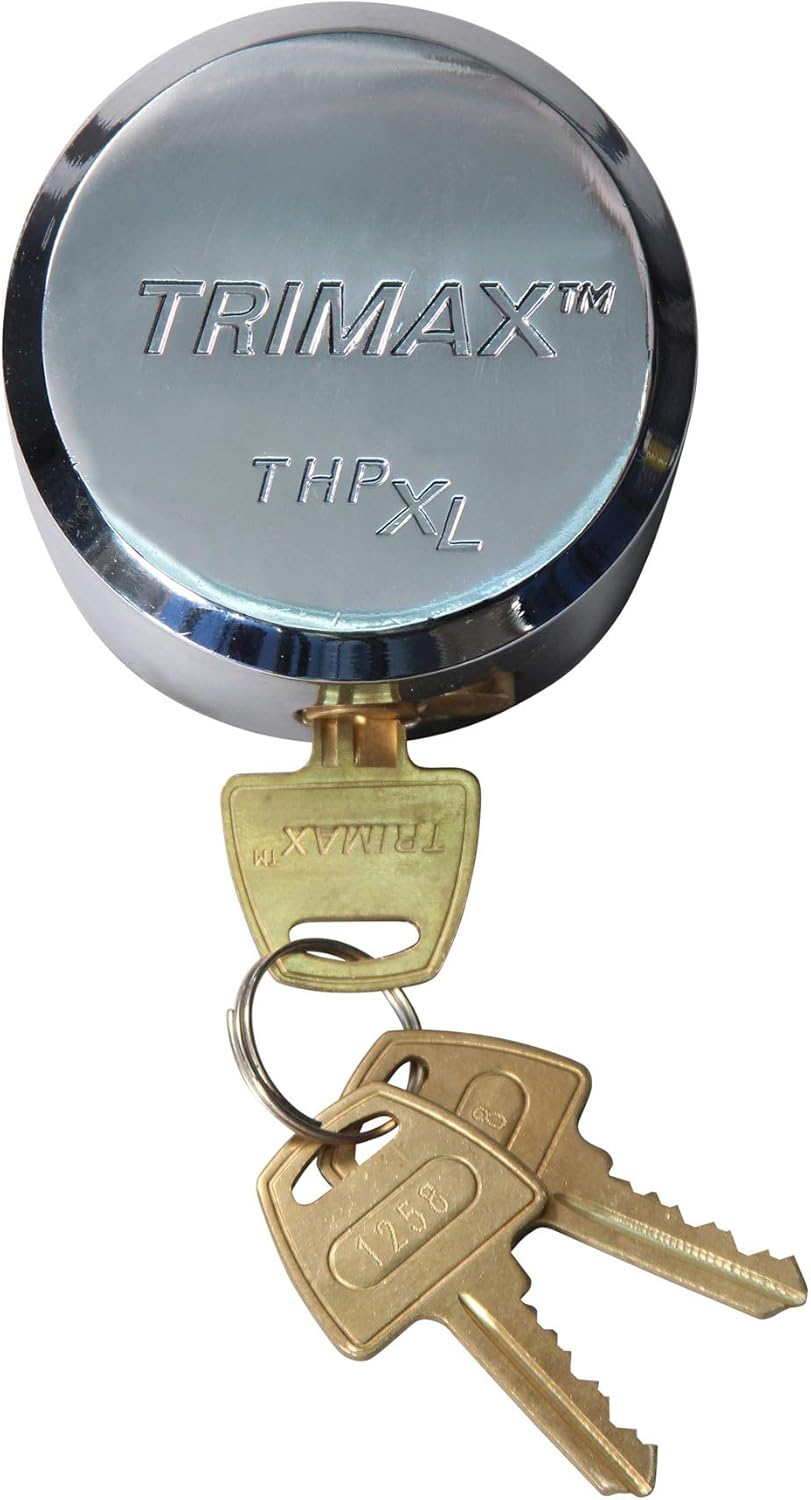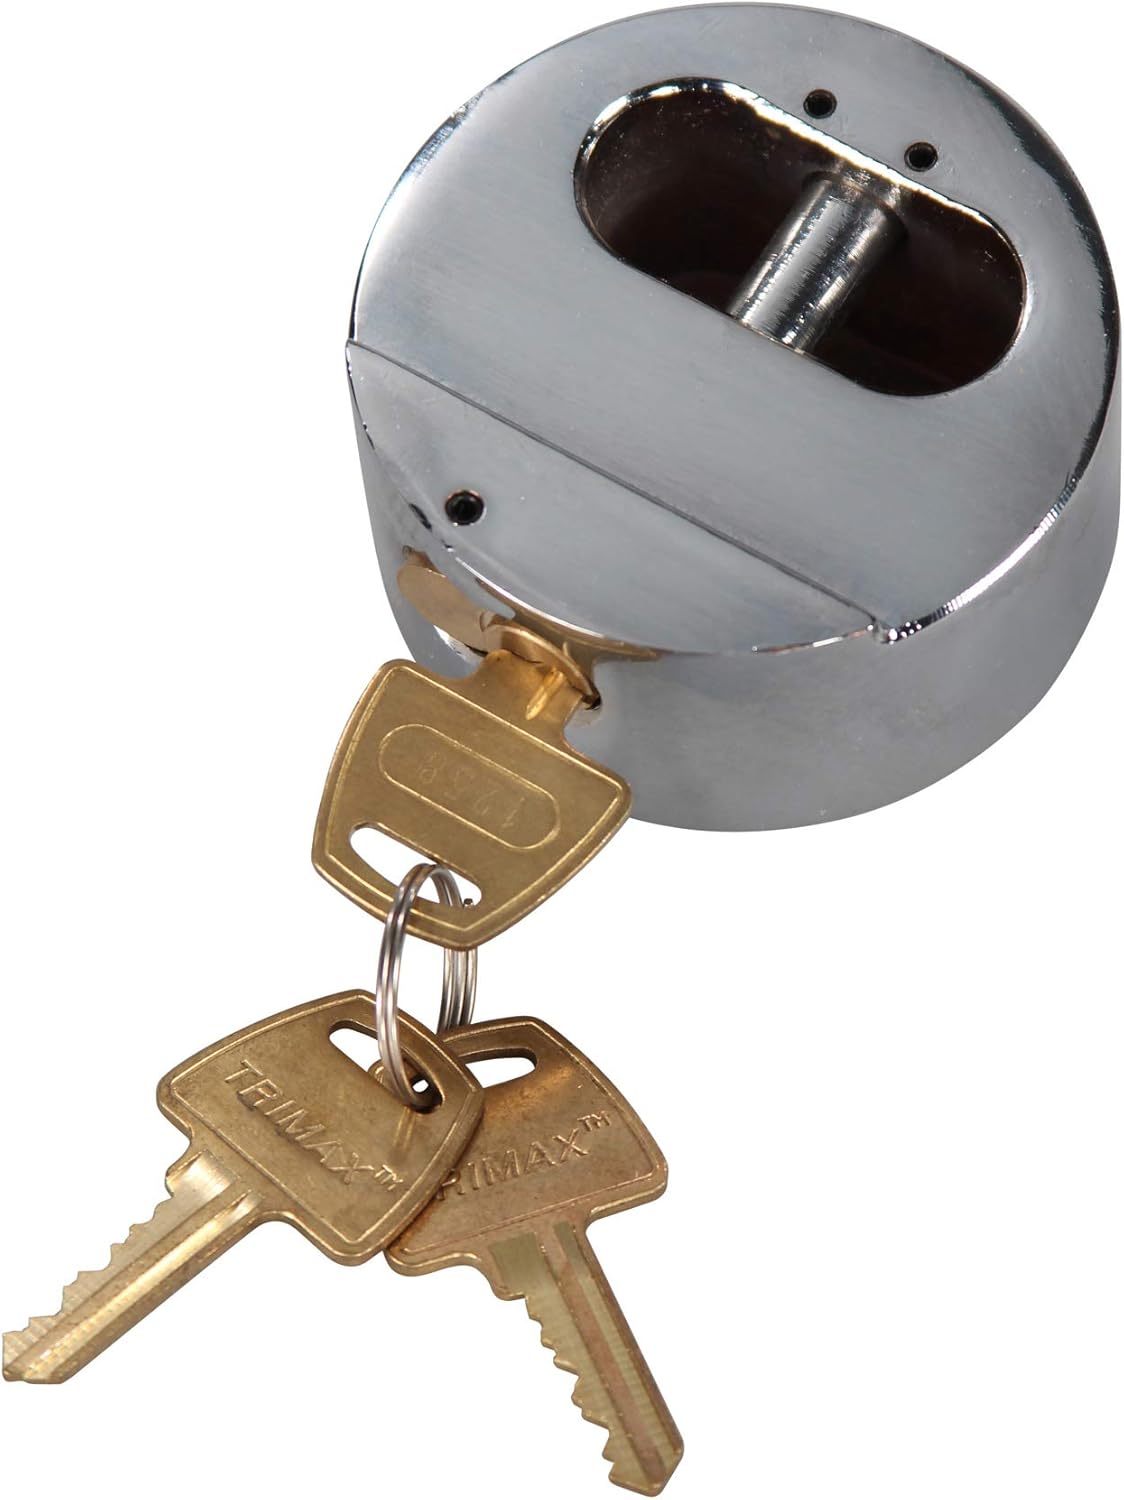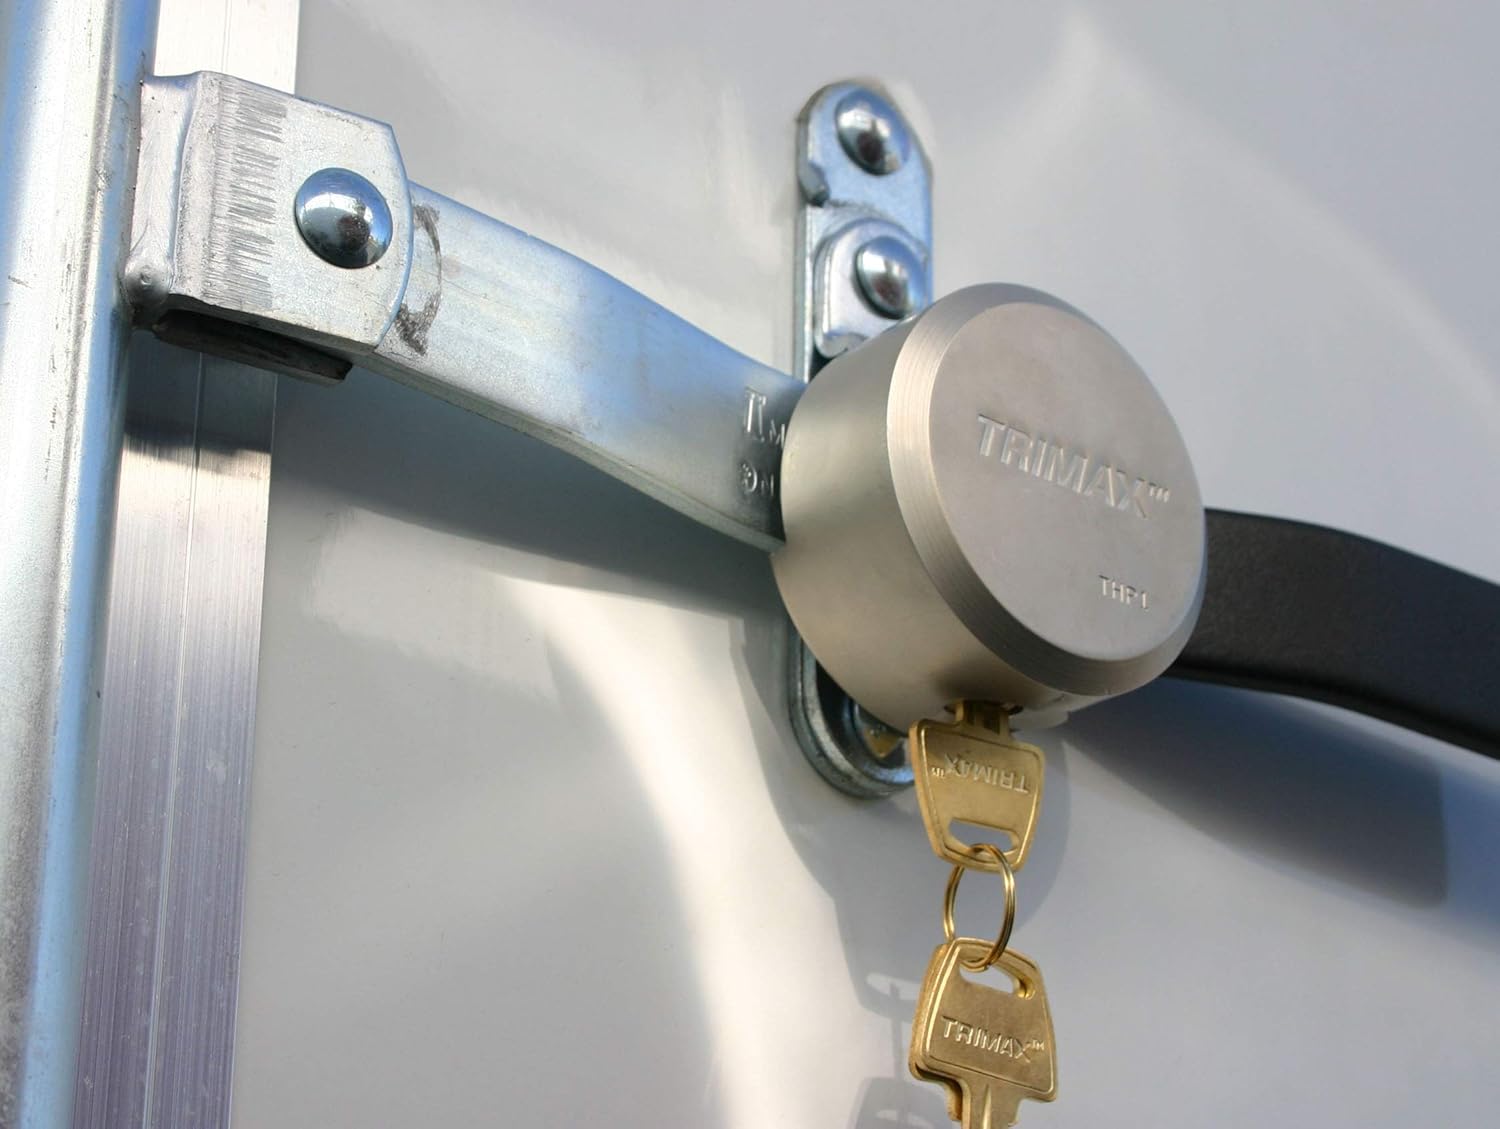
Trimax THPXL Hockey Puck Internal Shackle Trailer Door Lock - Rekeyable, Stainless Steel
Category: Automotive
Trimax THP1 Trimax offers a wide selection of padlocks. TRIMAX makes the world's toughest locks. Through value added engineering design, TRIMAX is committed to product innovation that holds up to the highest quality standards. TRIMAX provides maximum security for marine, trailer and tow, RV, performance truck, power sports and bicycle applications. Tested. Tough. TRIMAX..
Features: TRIMAX Corporation is the world’s leading lock manufacturer providing customers’ high quality products through innovative design.Note: Measure your door's backset, cross bore and thickness to ensure you find the right fit.Note: Measure your door's backset, cross bore and thickness to ensure you find the right fit. | "Hockey Puck" Internal shackle Trailer / Shed Door Lock | Re-keyable